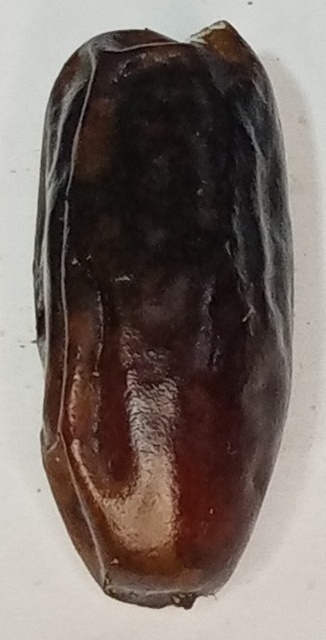
Variety: gajar
Size: small
Grade: grade-2